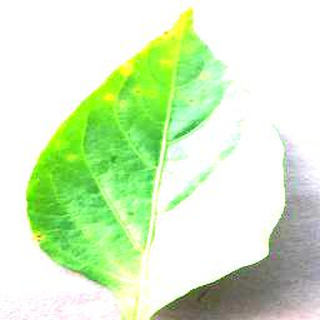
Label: healthy_bell_pepper